Black triangle (UFO)

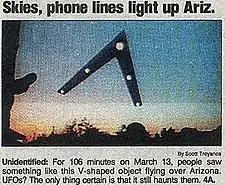
Drawing of the Phoenix Lights, an example of a black triangle UFO sighting

Black triangles are UFOs reported as having a triangular shape and dark color, typically observed at night, described as large, silent, hovering, moving slowly, and displaying pulsating, colored lights which they can turn off.